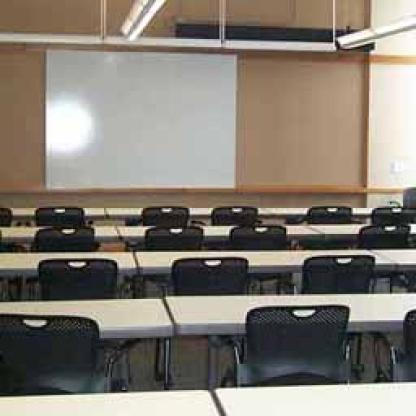
Scene: Indoor